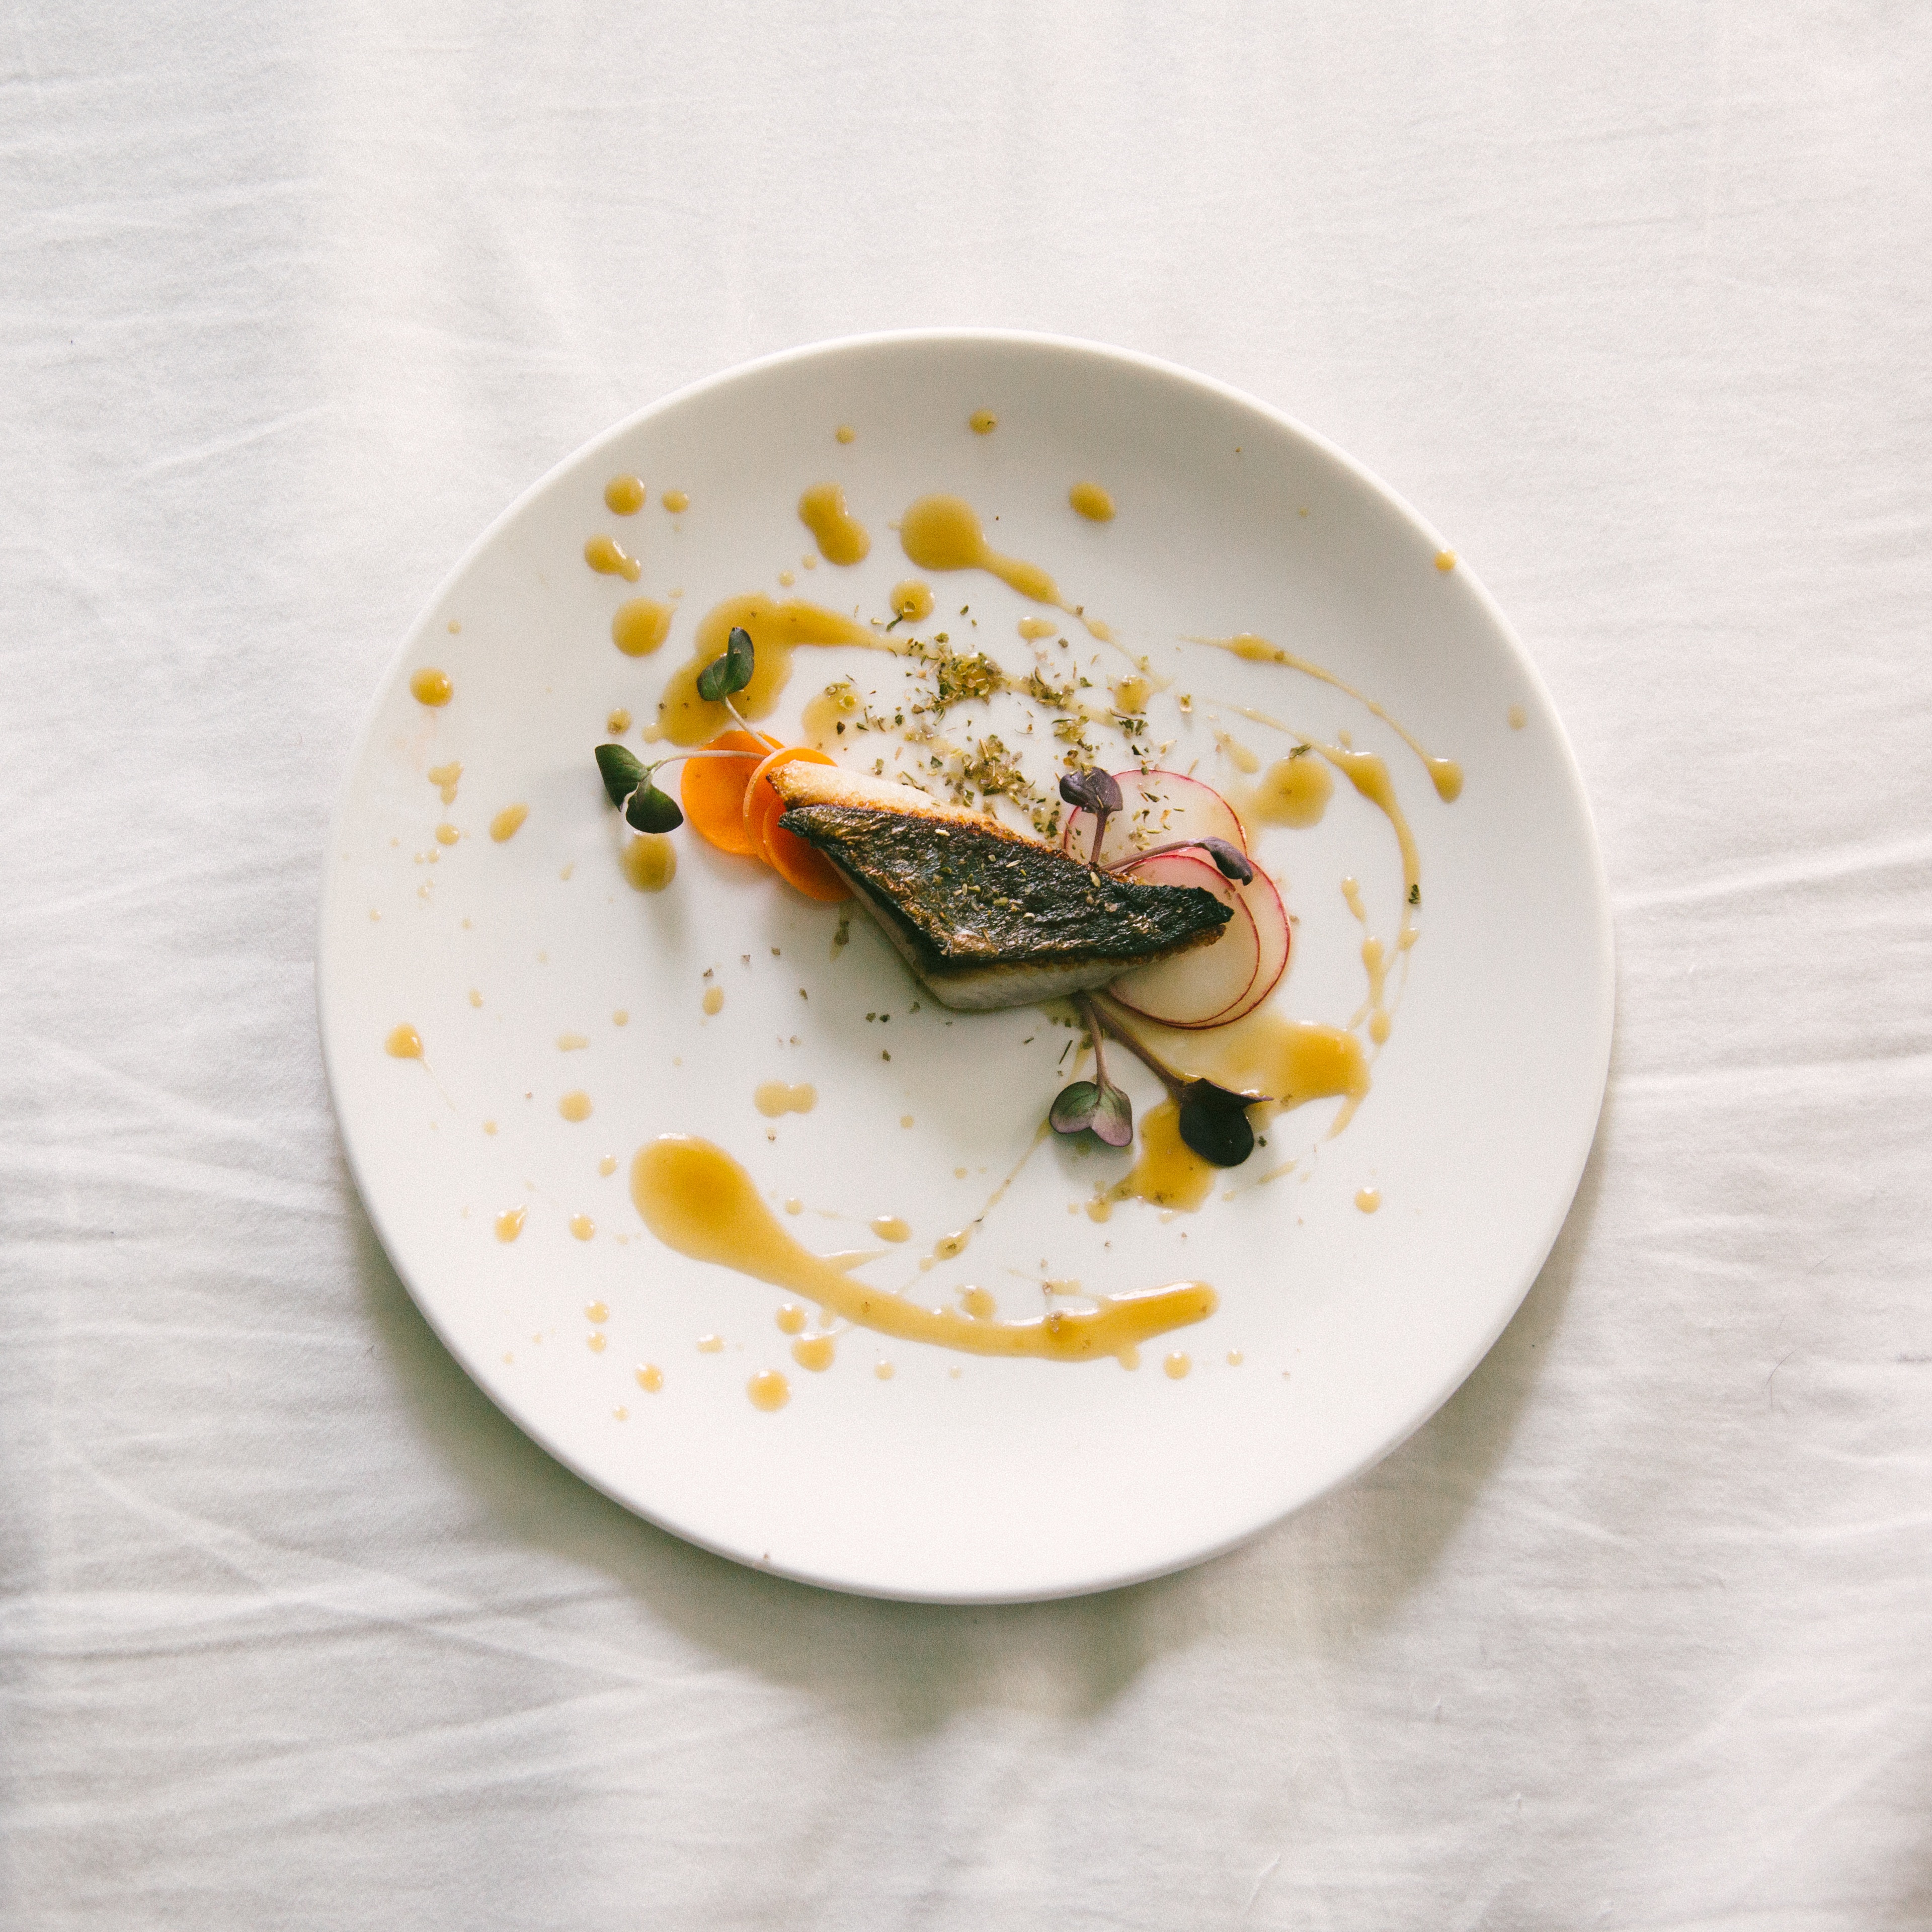
dish, meal, food, produce, vegetable, breakfast, cuisine, dishware